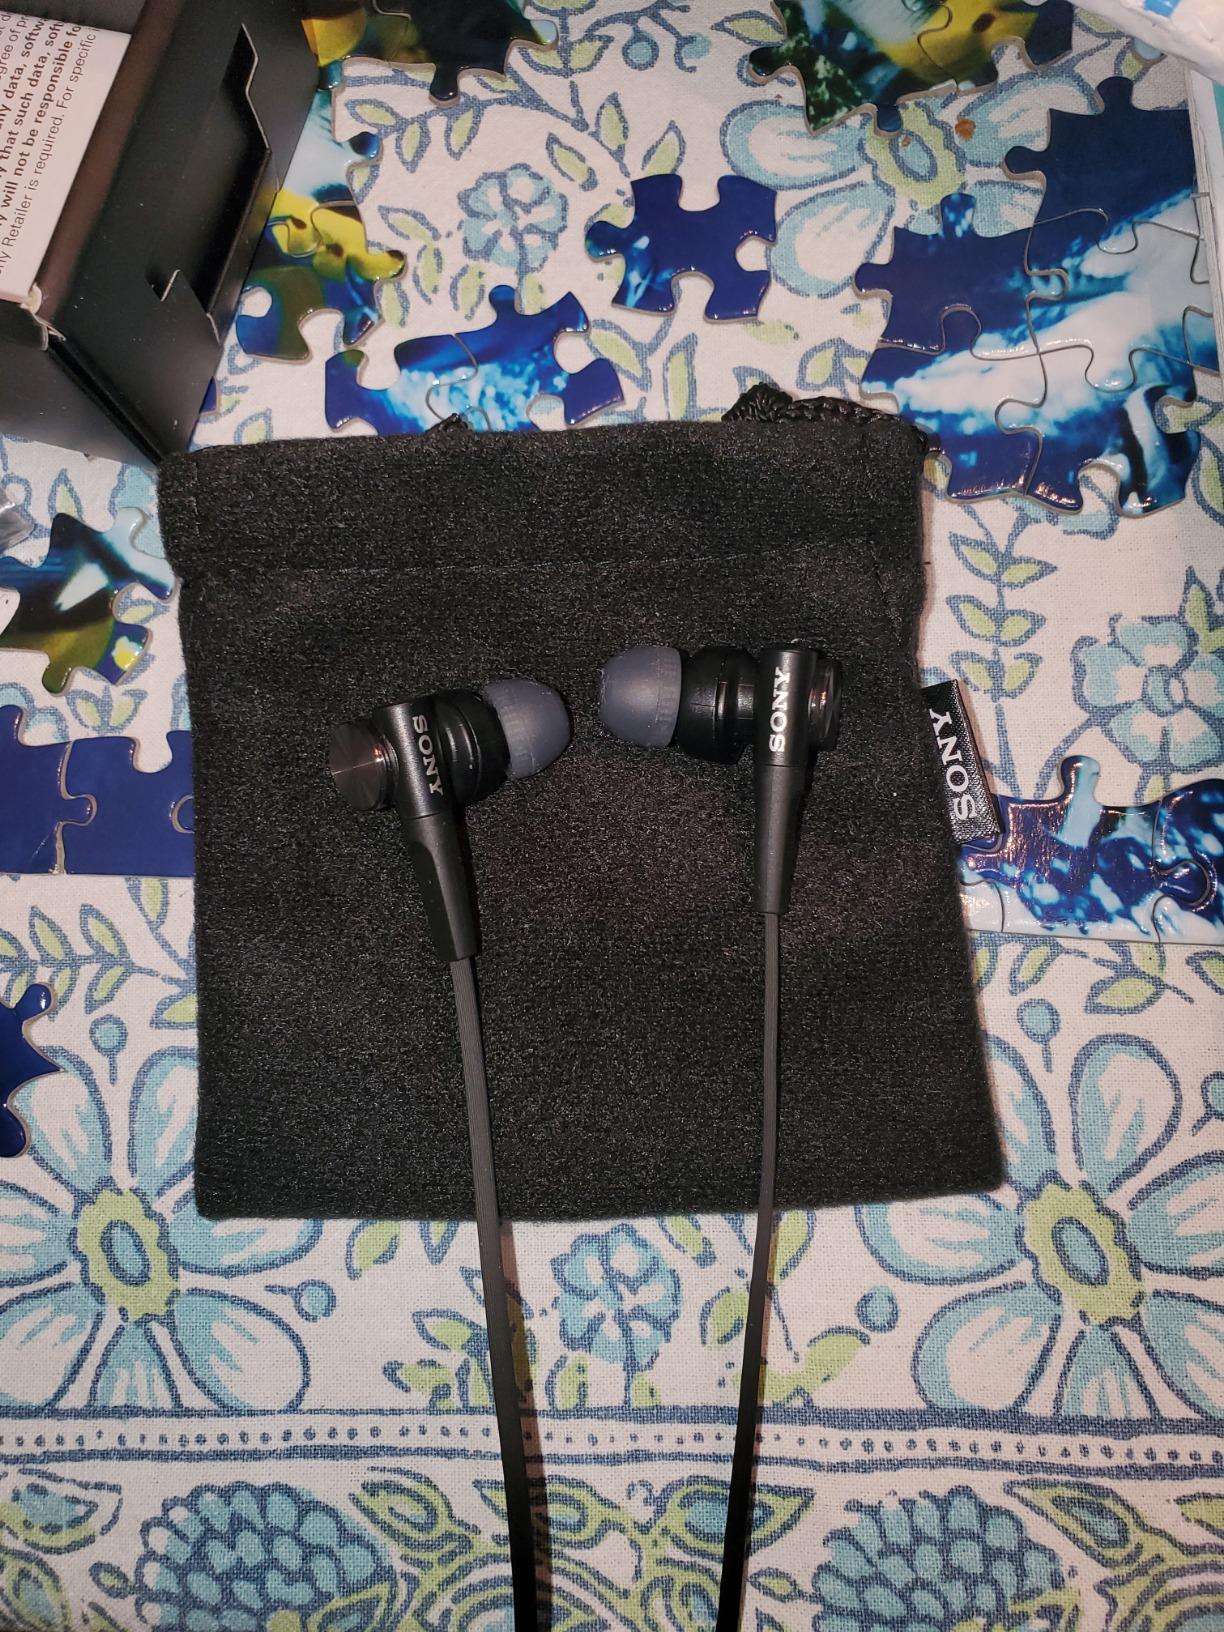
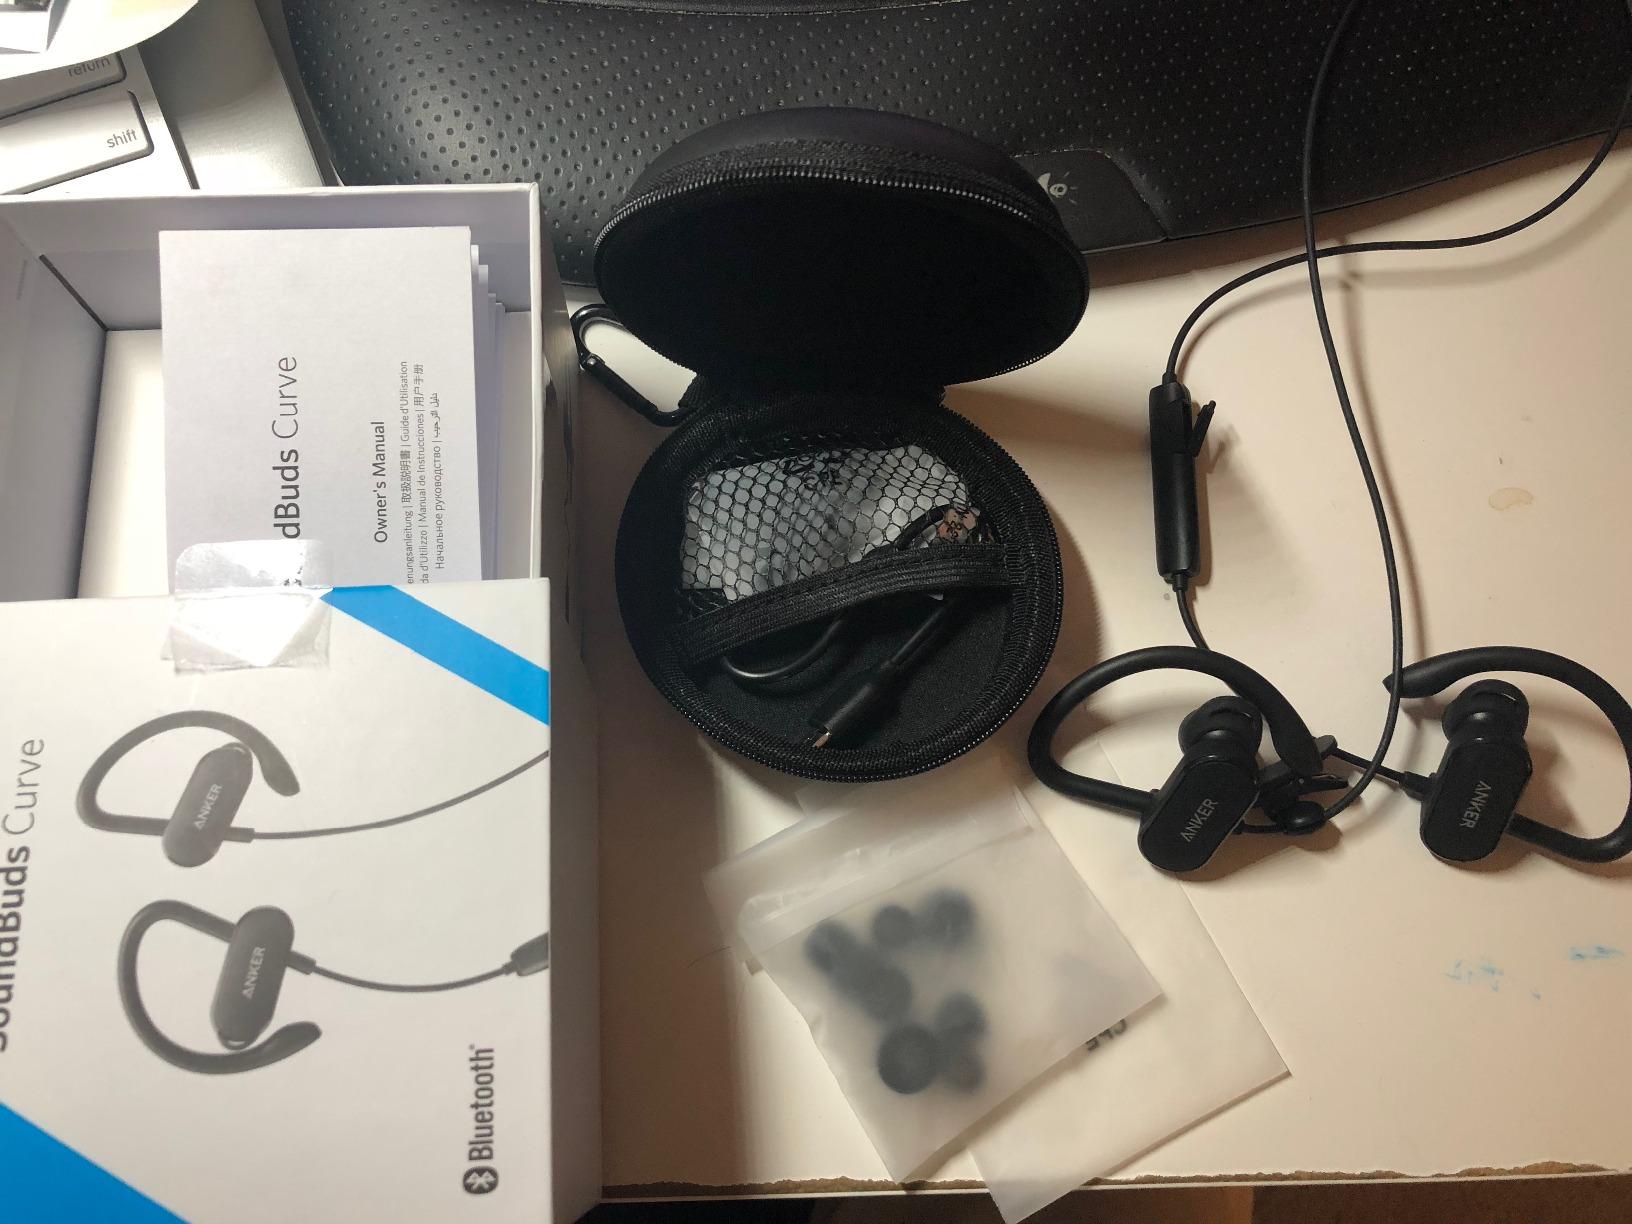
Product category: headphones
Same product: no